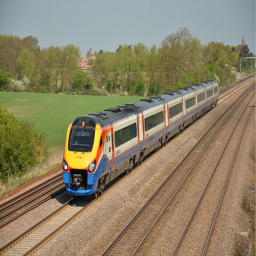
A passenger train passes a green field in daylight.
A group of train tracks with a train on one of them.
A yellow and white train traveling down train tracks.
A train moving on one of several tracks in a row.
A passenger train is traveling down the tracks